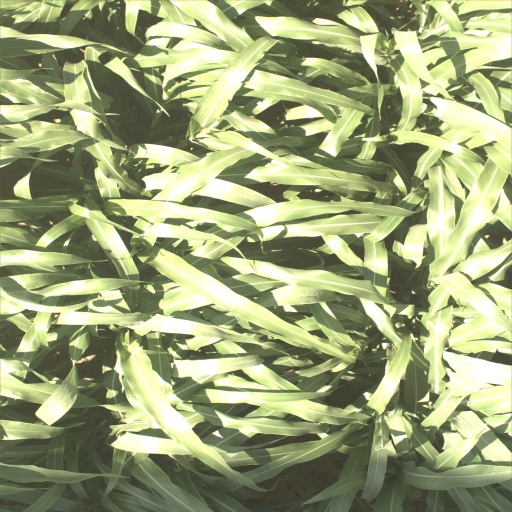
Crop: sorghum